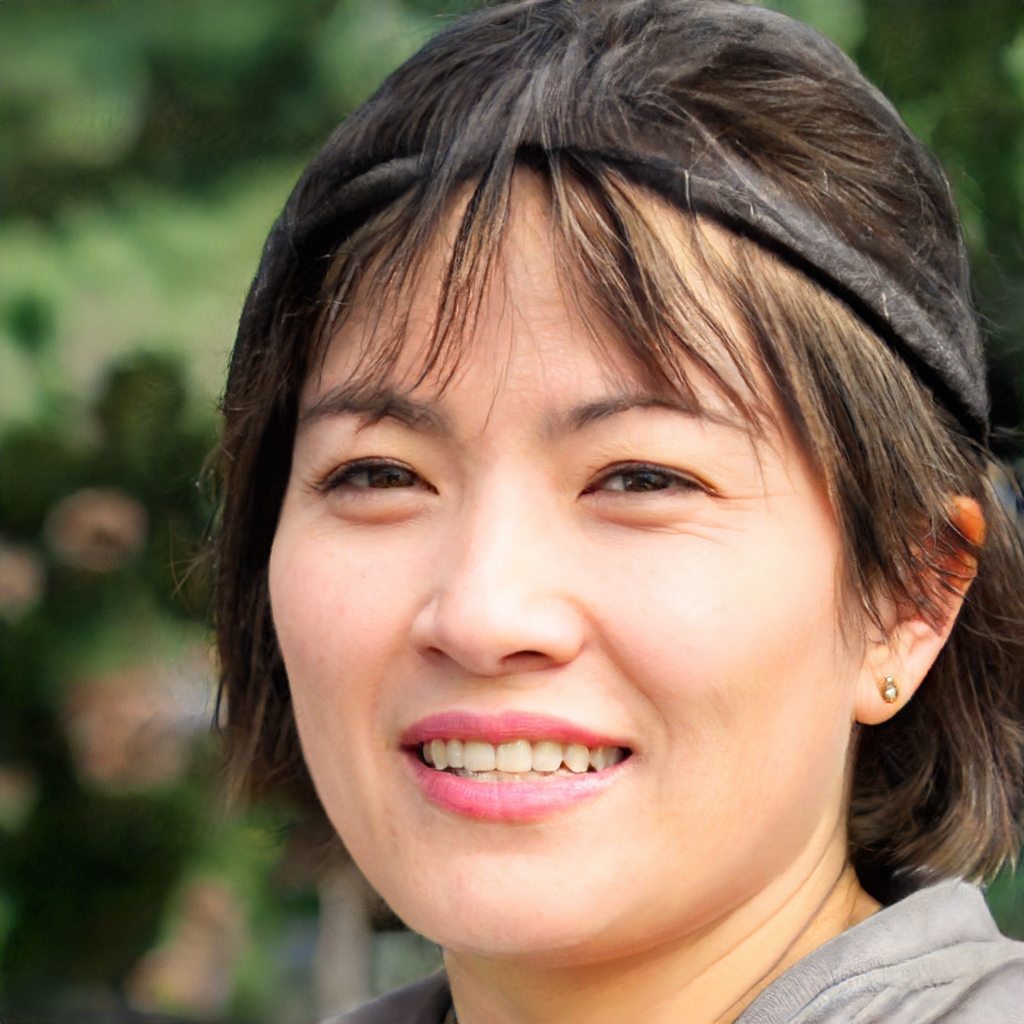
Portrait style: Real Portrait